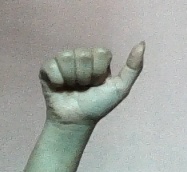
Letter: dhad